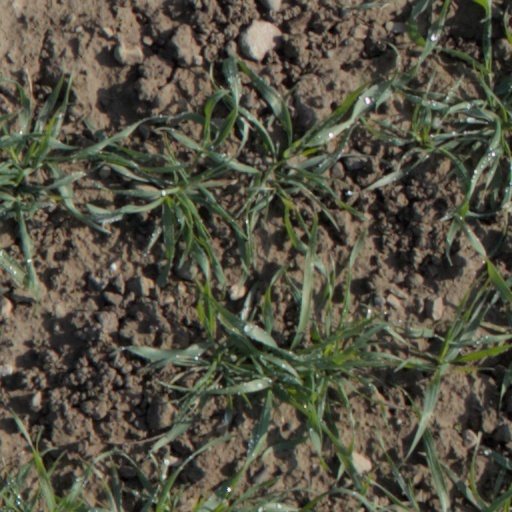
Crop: wheat